Zeuxo (Oceanid)

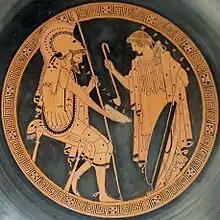
Zeuxo pours wine to Chrysippus. Interior from an Attic red-figured kylix, ca. 490-480 BC. From Capua.

In Greek mythology, Zeuxo (Ancient Greek: Ζευξώ means 'yoke' or 'cart') was one of the 3,000 Oceanids, water-nymph daughters of the Titans Oceanus and his sister-spouse Tethys. Her name appears in Hesiod's catalogue of Oceanid names; no other literary mention of her survives. The main belt asteroid 438 Zeuxo was named after her.